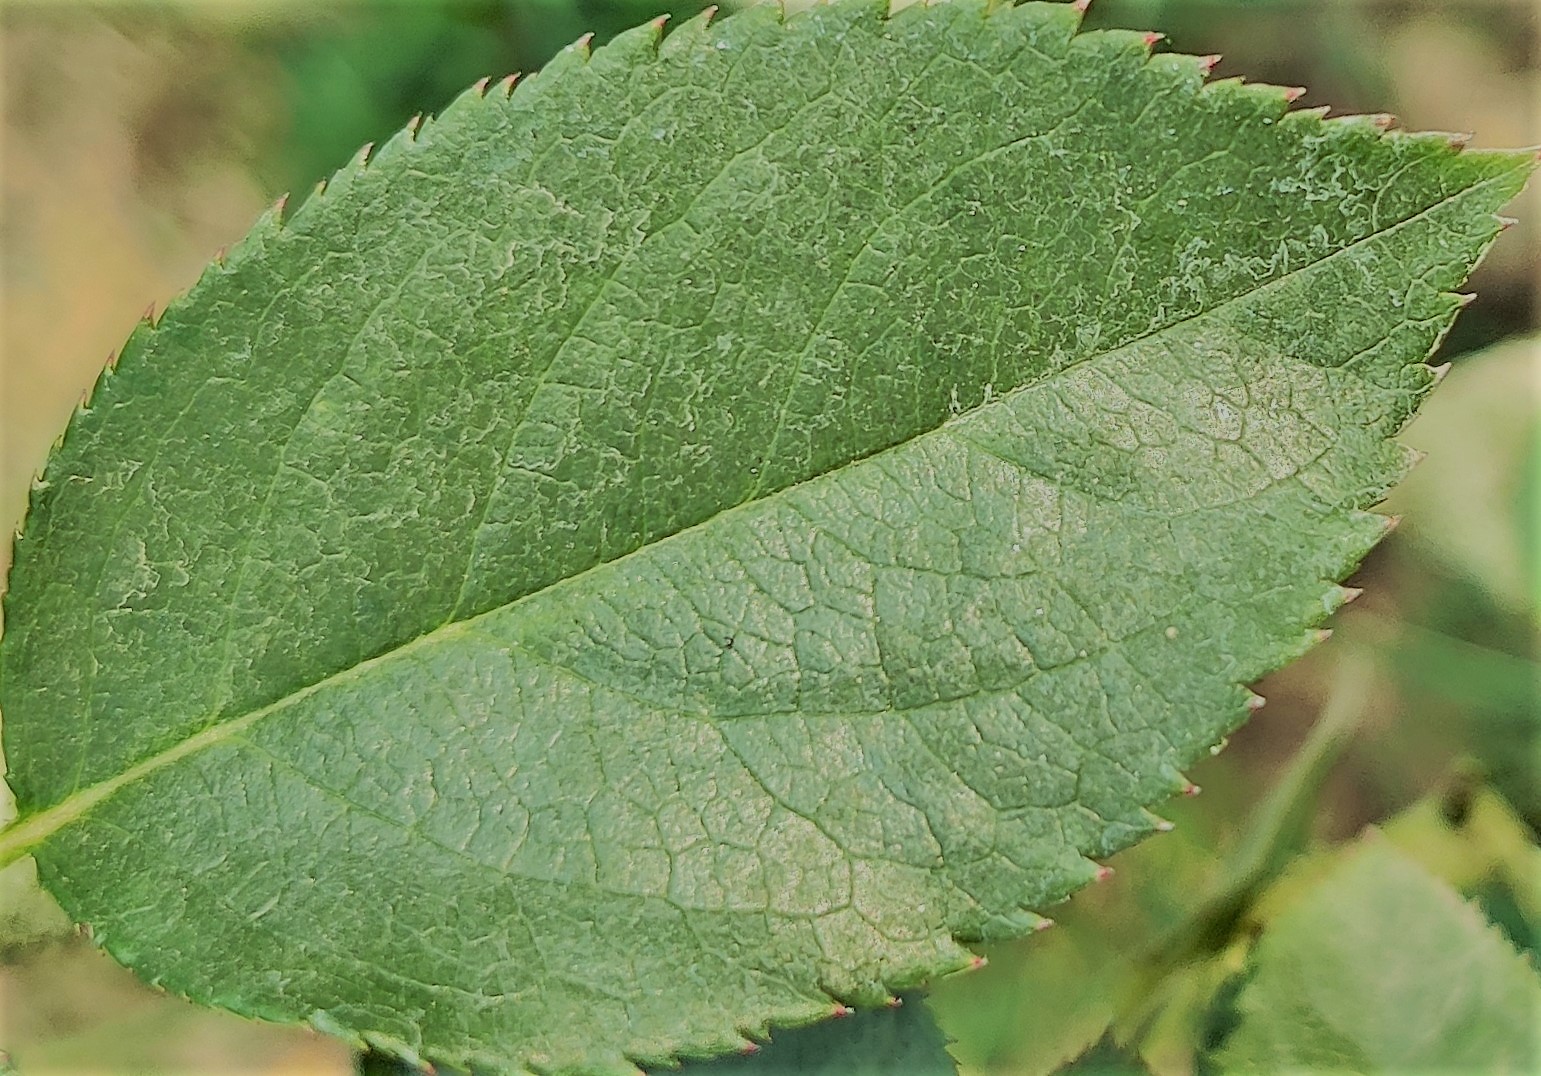
Label: Fresh Leaf